Jump start (vehicle)

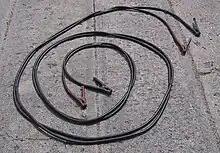
Crocodile clips, also called automotive clips, on a set of jumper cables

A jump start, also called a boost, is a procedure of starting a motor vehicle (most commonly cars or trucks) that has a discharged battery. A temporary connection is made to the battery of another vehicle, or to some other external power source. The external supply of electricity recharges the disabled vehicle's battery and provides some of the power needed to crank the engine. Once the vehicle has been started, its normal charging system will recharge, so the auxiliary source can be removed. If the vehicle charging system is functional, leaving the engine running will restore the charge of the battery.